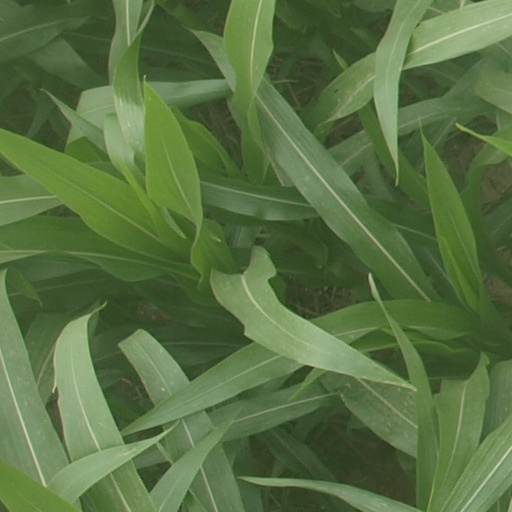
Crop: maize; corn